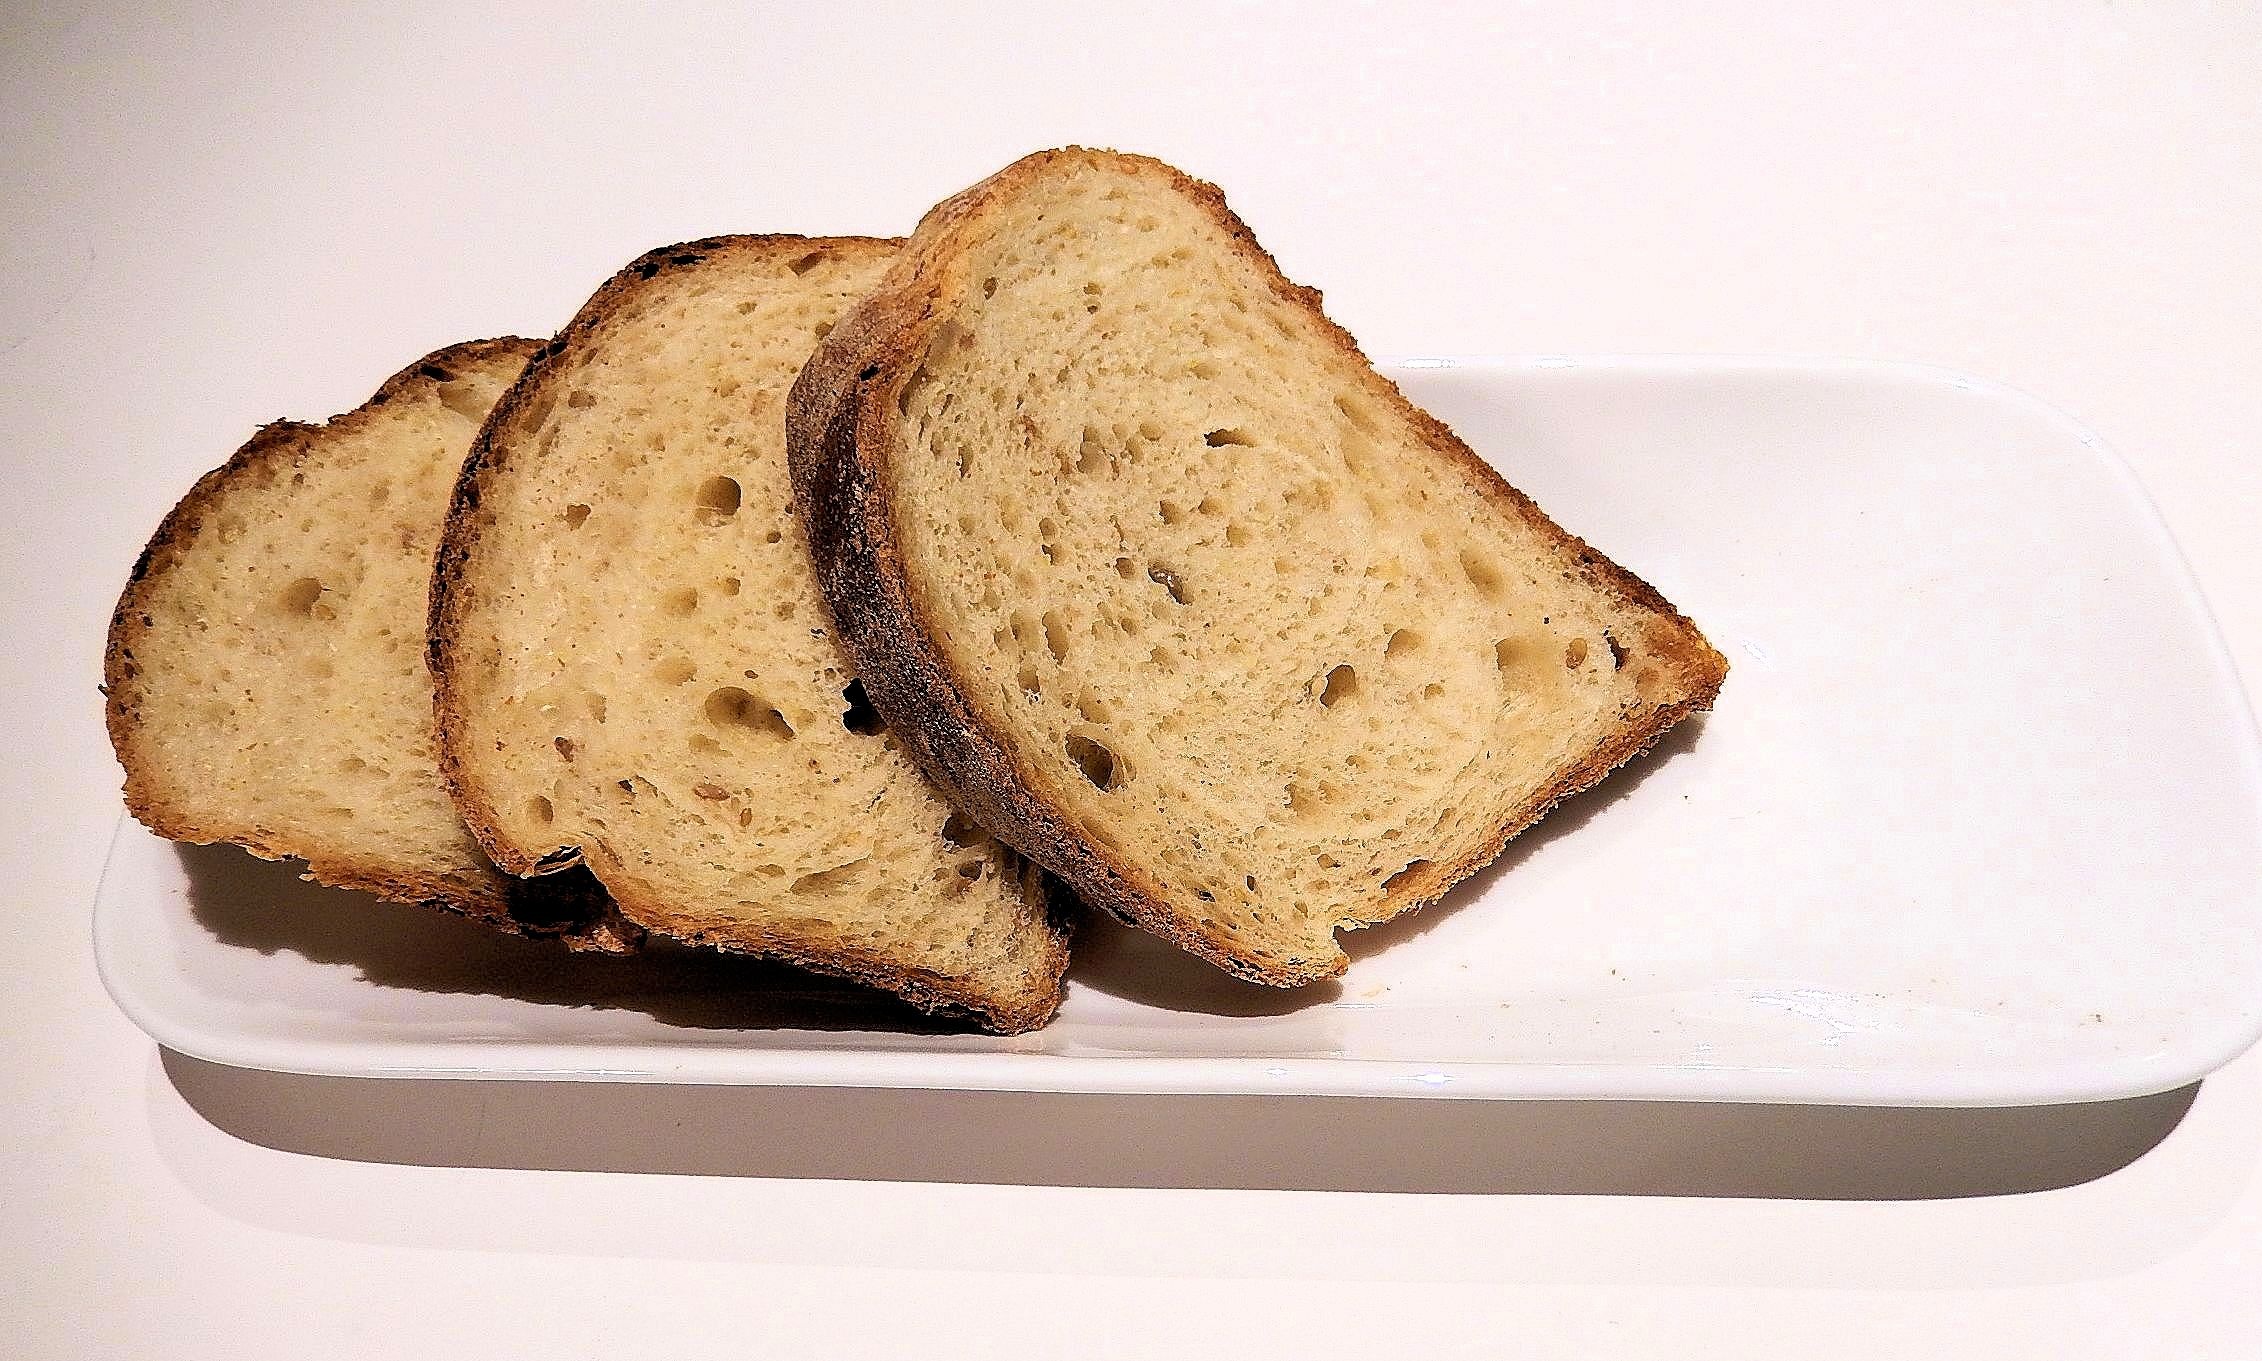
wheat, texture, dish, meal, food, produce, corn, breakfast, baking, dessert, bread, slices, sliced, baked goods, oats, grass family, snack food, banana bread, sliced bread, whole grain bread